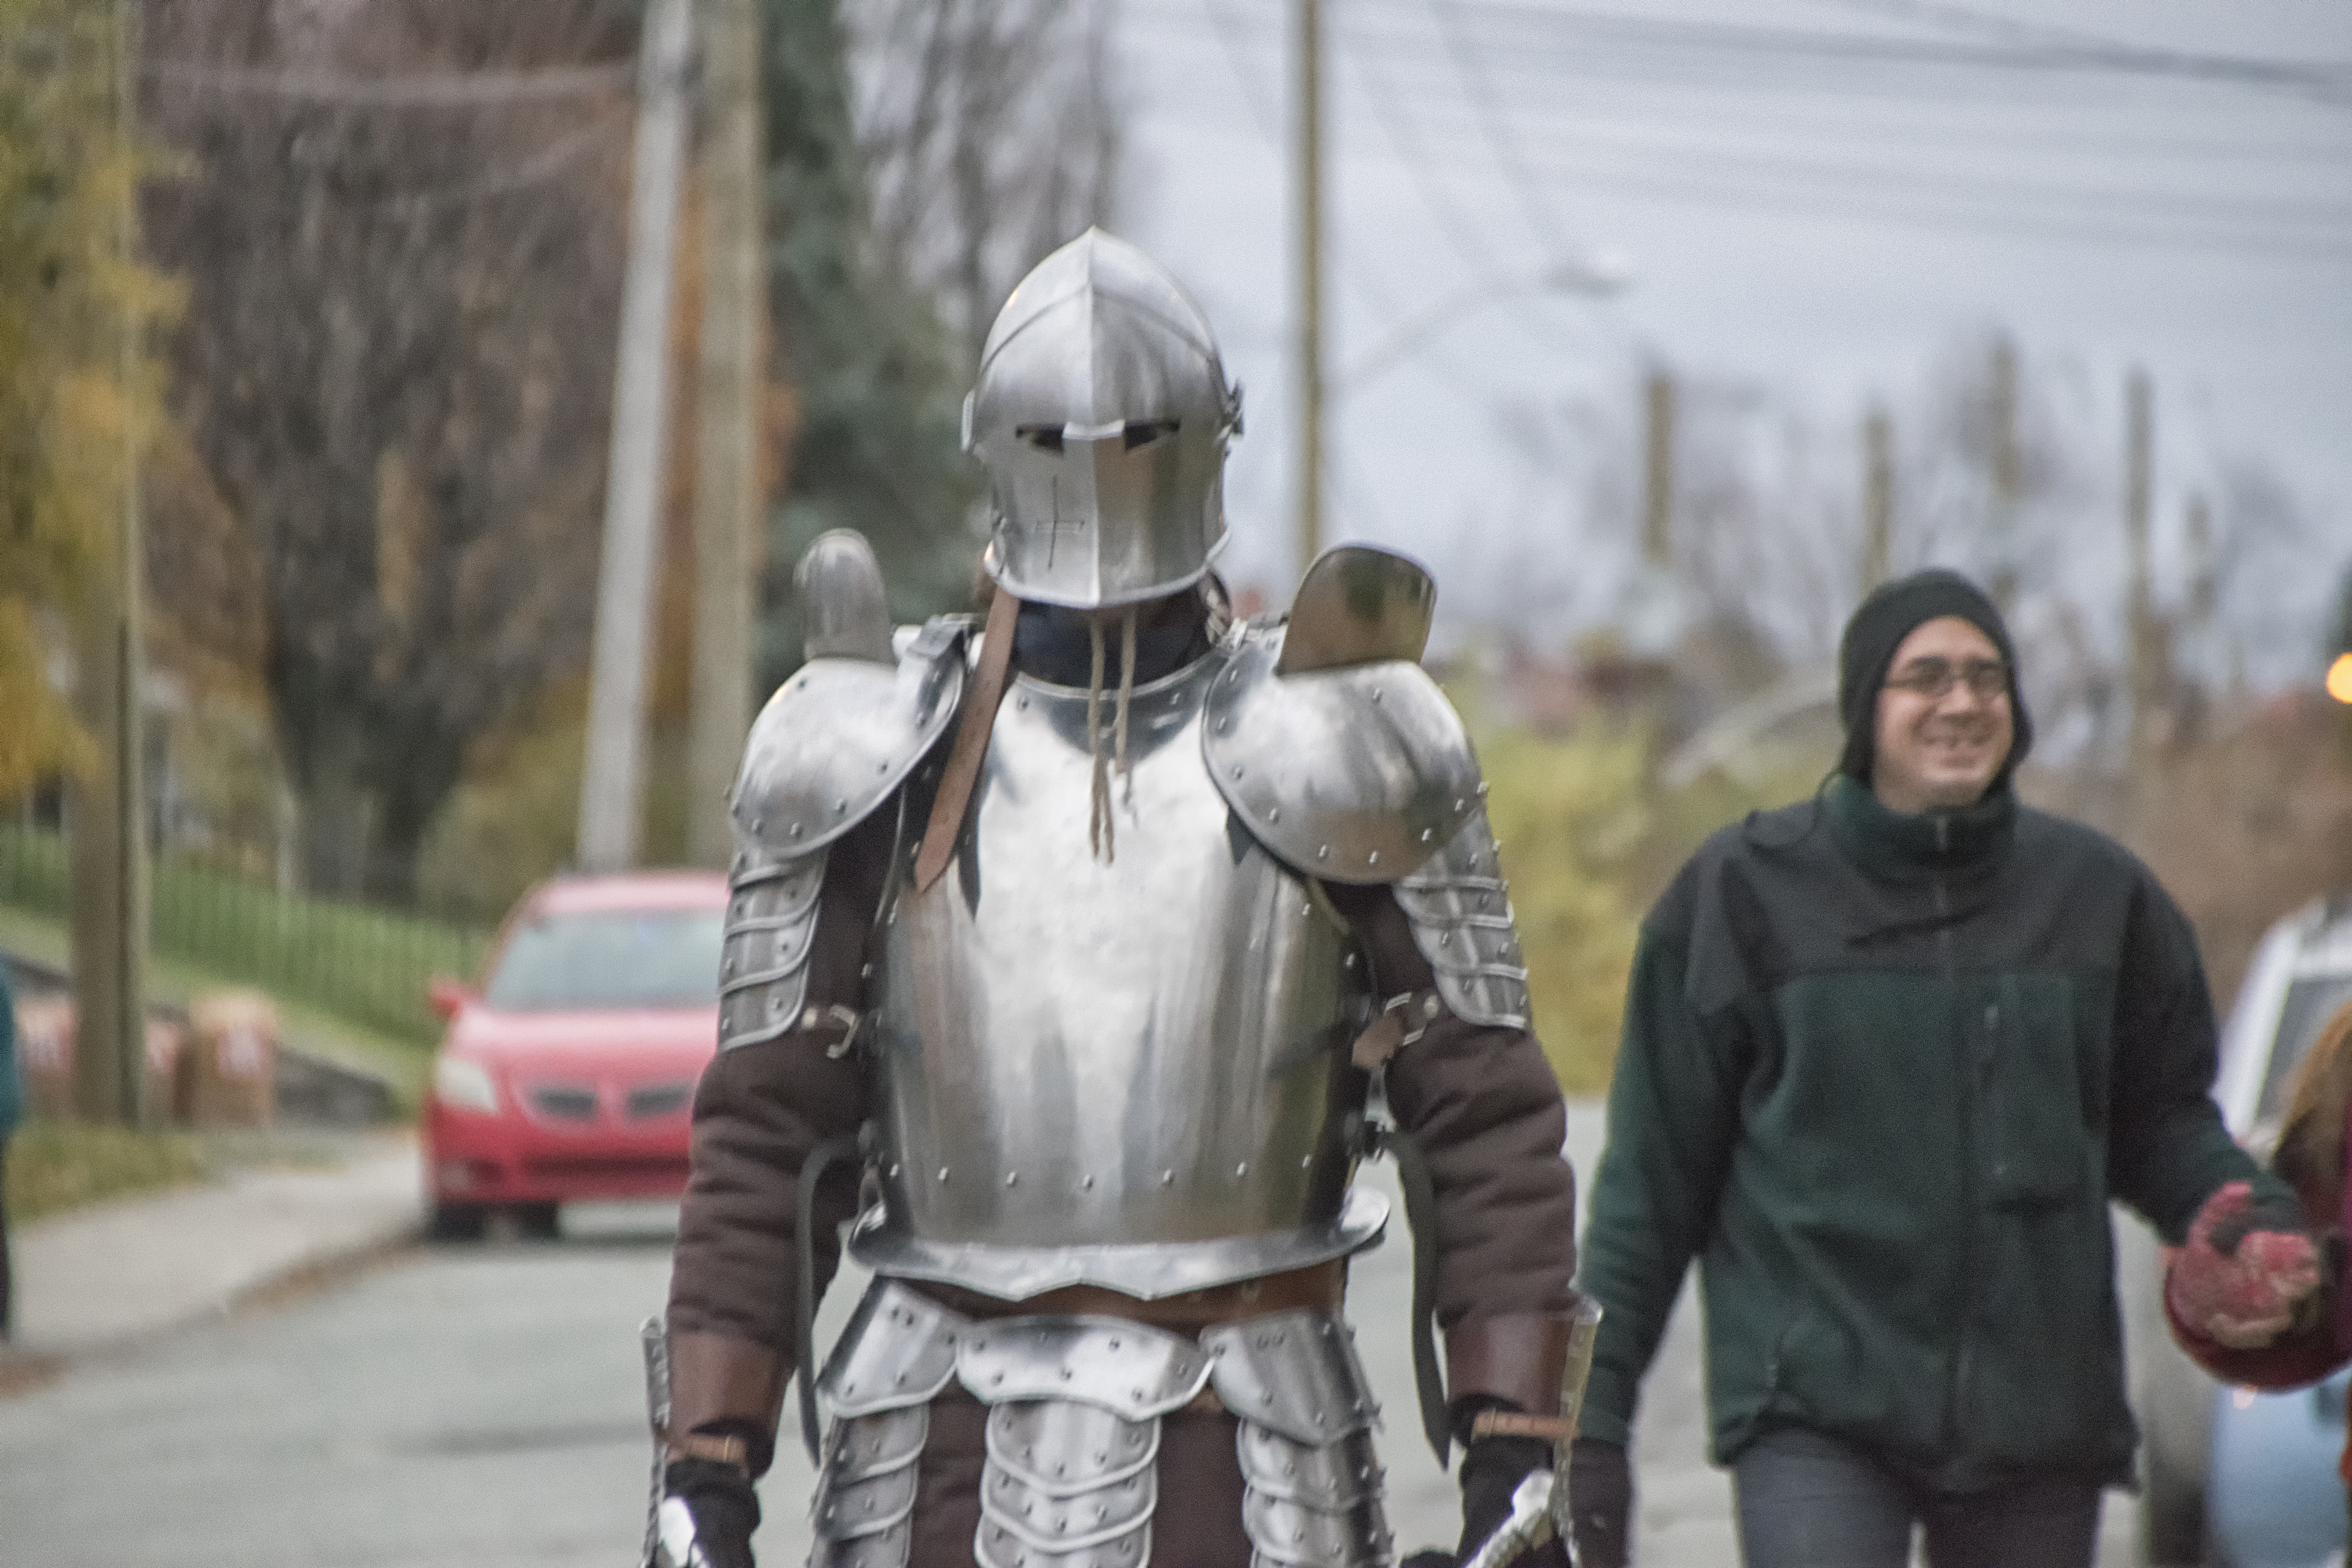
person, people, halloween, canada, quebec, sherbrooke, troop